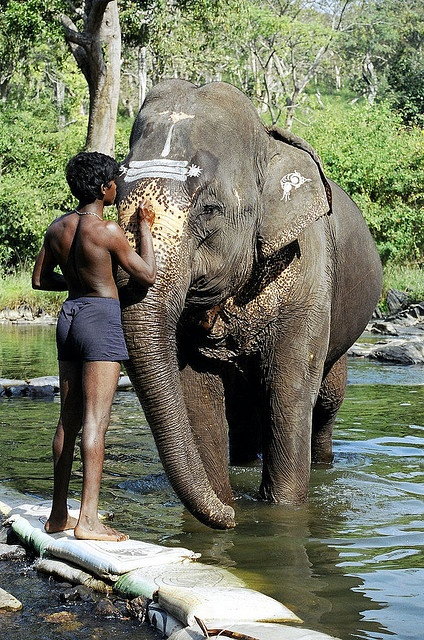
A man is near the water with an elephant.
A young painting an elephants trunk while standing in the water.
A young man standing next to an elephant.
A boy stands near an elephant and appears to wash it's trunk while the elephant stands in the water
boy petting the trunk of an elephant in the water